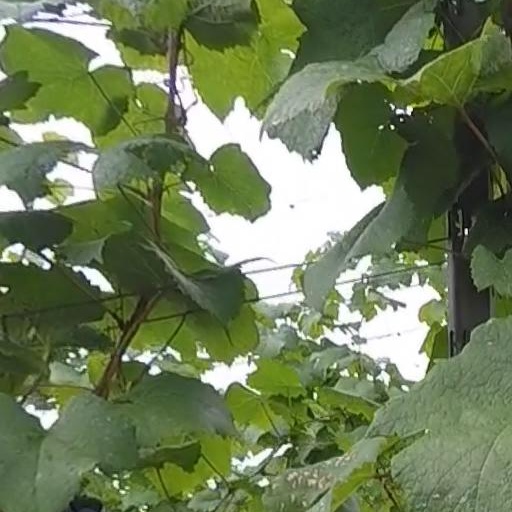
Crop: grape